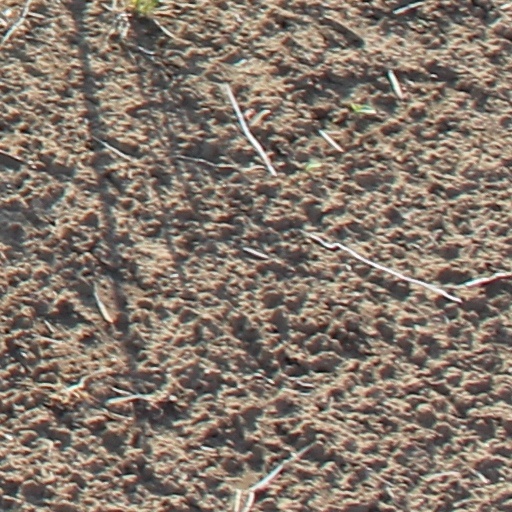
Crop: wheat